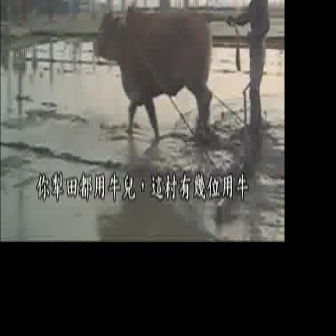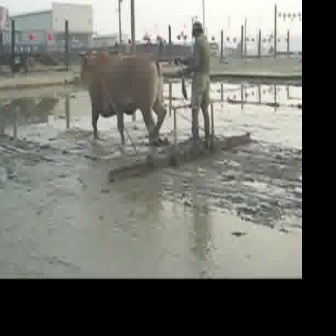
  Please identify the target specified by the bounding box [92,3,240,151] in the first image and locate it in the second image. Return the coordinates in [x_min,y_min,x_max,y_max] format.
Answer: [77,49,187,158]